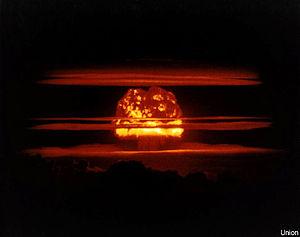
Un nuage de condensation ou nuage de Wilson en hommage à Charles Thomson Rees Wilson, physicien britannique prix Nobel de physique en 1927 pour sa chambre à brouillard, est un type de nuage qui se forme par la condensation de l'humidité atmosphérique sous l'effet de l'onde de choc engendrée par une puissante explosion. Les plus grands nuages de condensation sont formés par les explosions atomiques en atmosphère tropicale saturée en humidité.